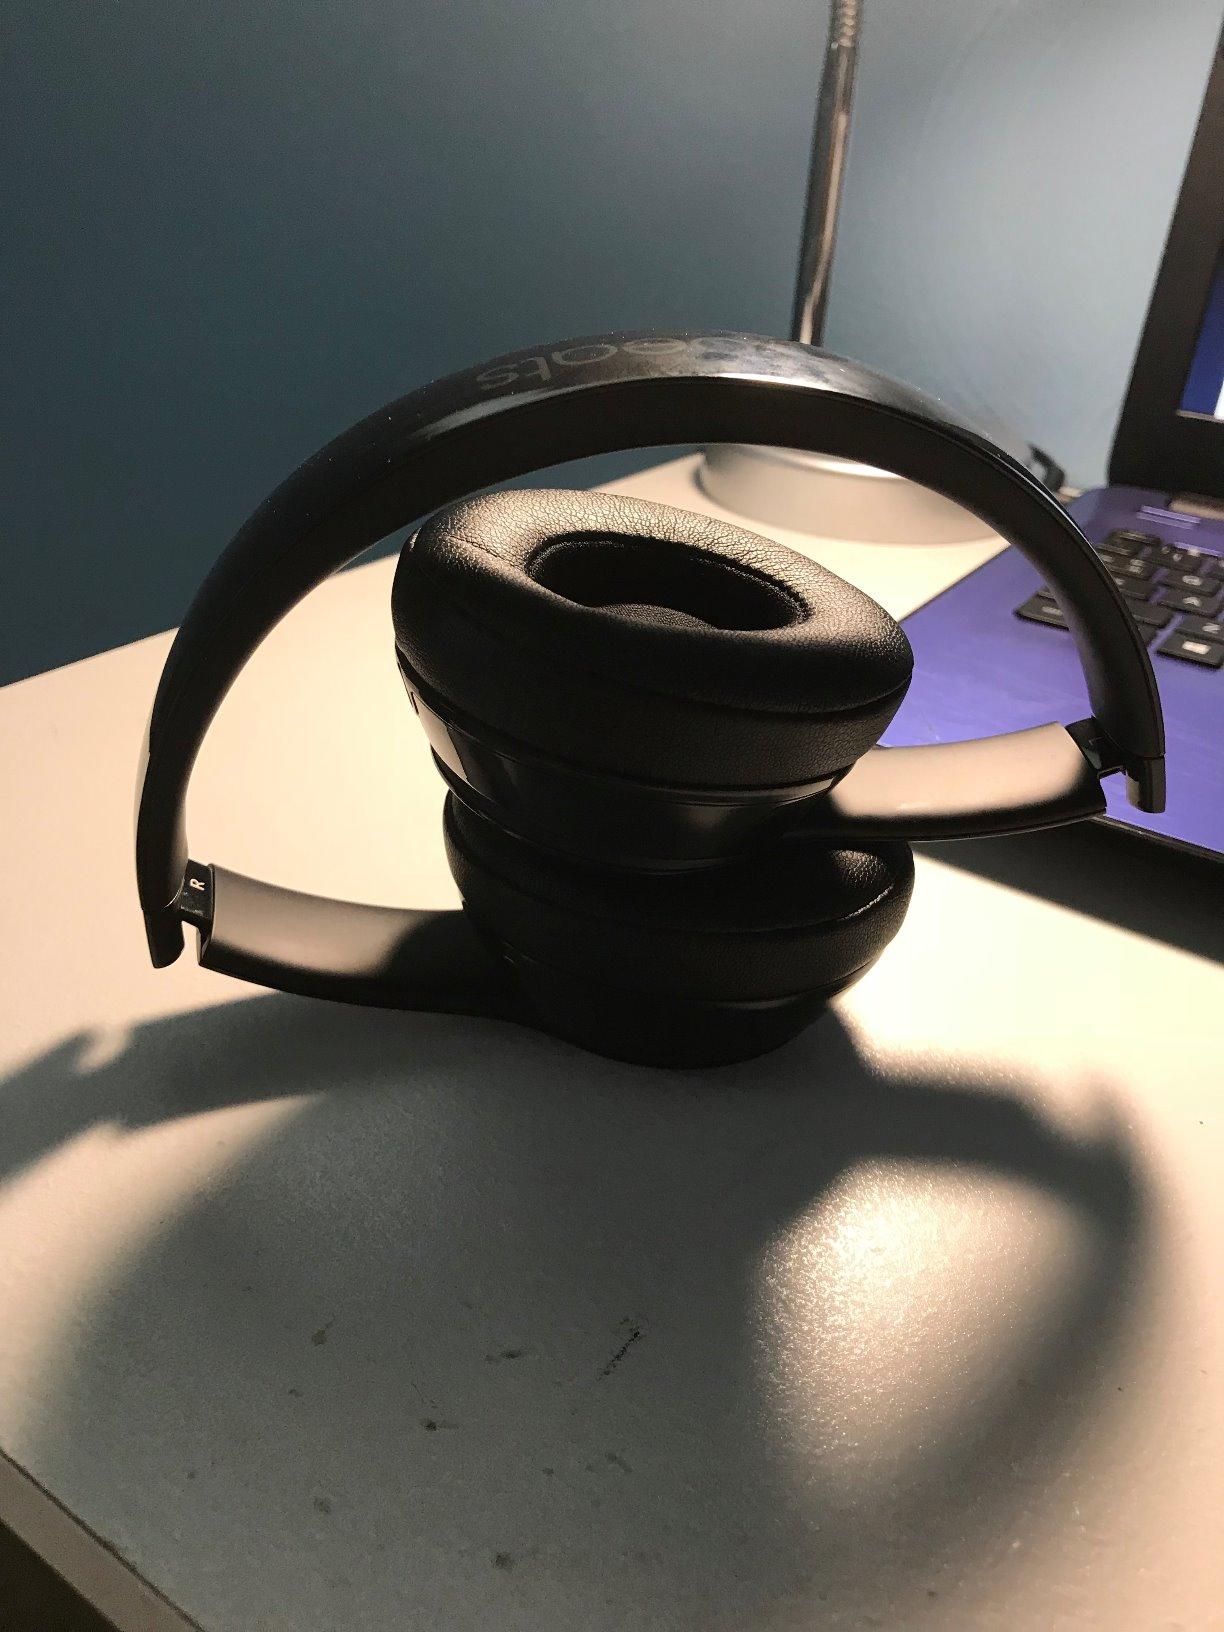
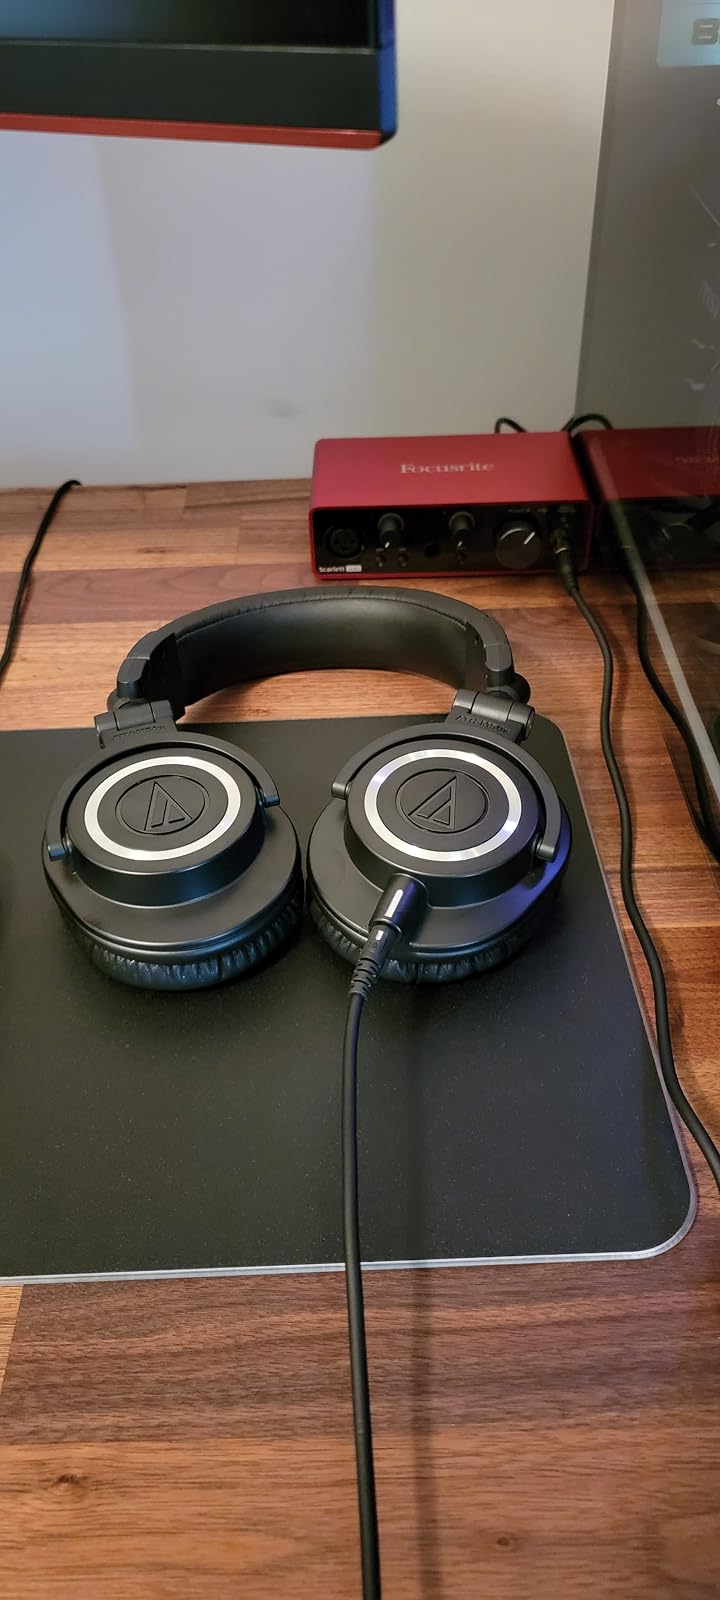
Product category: headphones
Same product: no